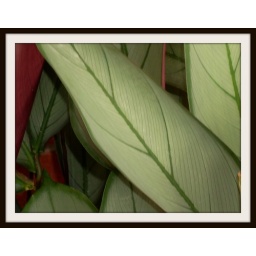
This plant is red under the leaf and looks striking against the red brick wall.